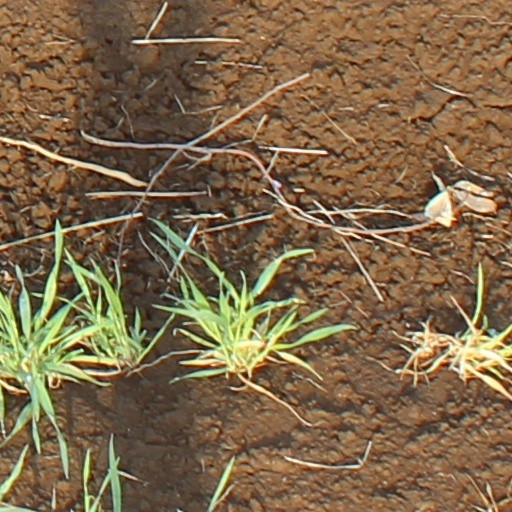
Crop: wheat